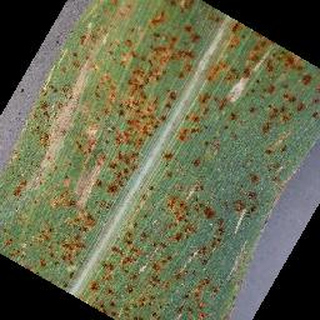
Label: corn_cercospora_leaf_spot